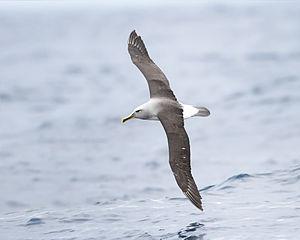
Un Albatros de Buller (Thalassarche bulleri), photographié à l'est de la péninsule de Tasman, en Tasmanie (Australie).